Municipalities of Lithuania

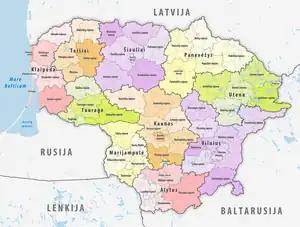
Lithuanian municipalities and elderships map

Lithuania is divided into three levels of administrative divisions. The first-level division consists of 10 counties (Lithuanian: singular – "apskritis", plural – "apskritys"). These are sub-divided into 60 municipalities (Lithuanian: plural – "savivaldybės", singular – "savivaldybė"), which in turn are further sub-divided into over 500 smaller groups, known as elderships (Lithuanian: plural – "seniūnijos", singular – "seniūnija").